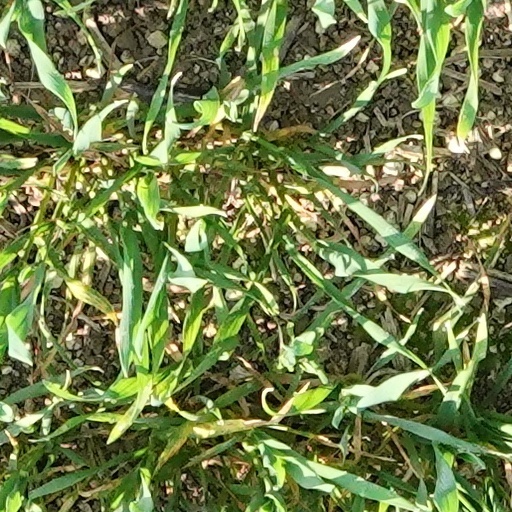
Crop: wheat